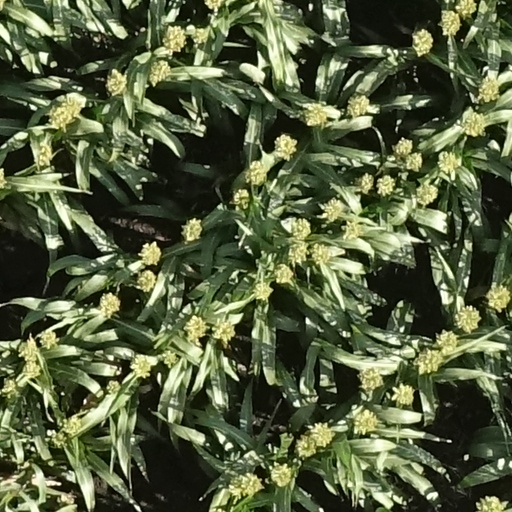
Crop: sorghum